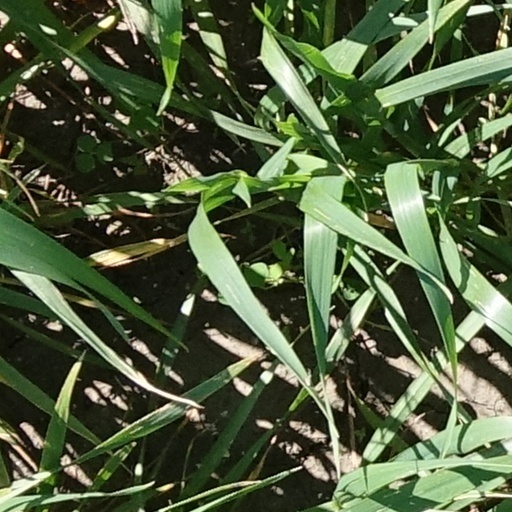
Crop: wheat